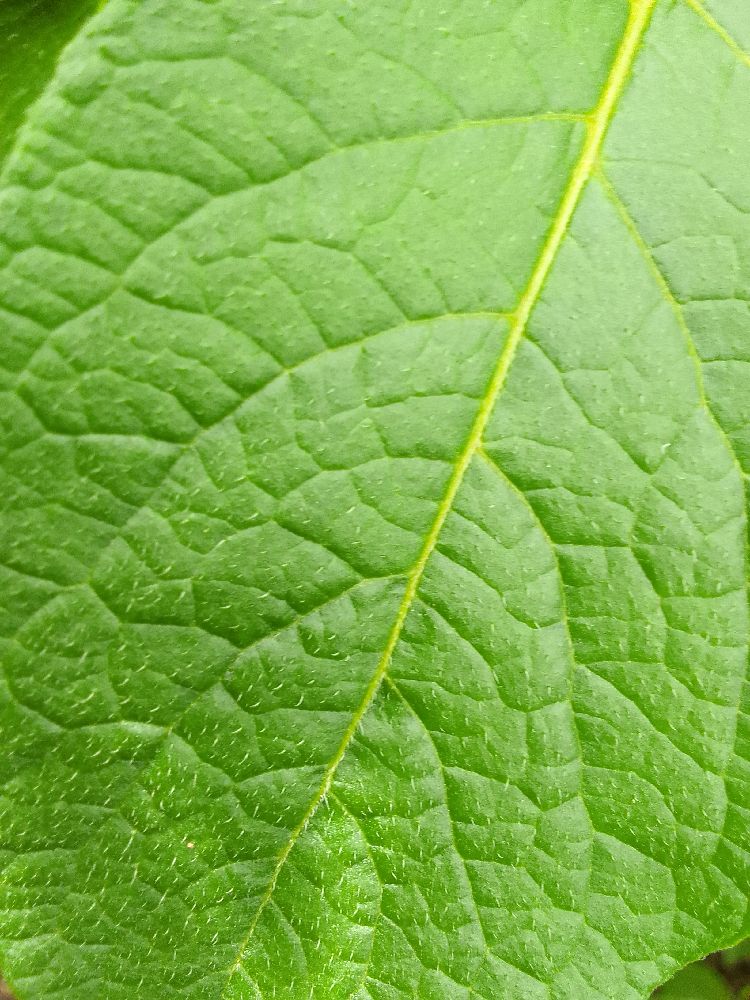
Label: Healthy